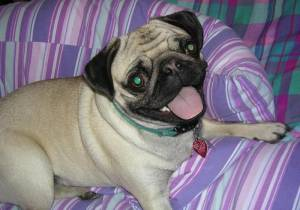
Breed: pug